Dashtadem Fortress

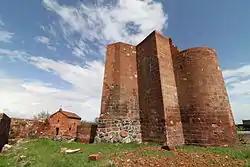
The keep inside Dashtadem Fortress.

Dashtadem Fortress(Qagheni fortress) is a substantial fortress of the 5th to 19th centuries located at the southern outskirts of Dashtadem village in the Aragatsotn Province of Armenia. In a cemetery south of Dashtadem, lies the restored 7th-century Kristapori Vank which may be viewed in the distance from the Qagheni fortress.